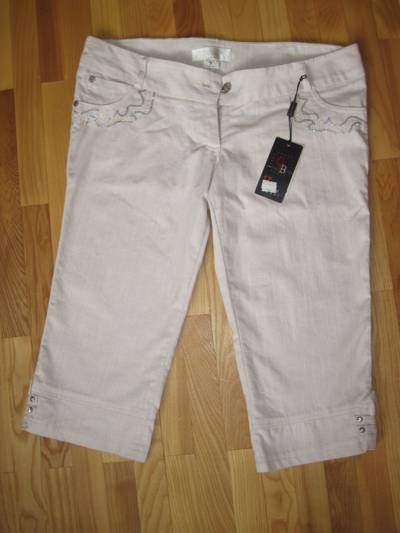
Waste category: clothes